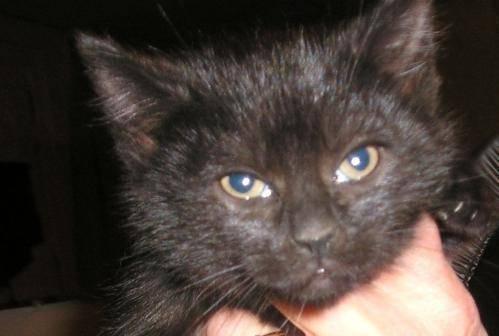
cat